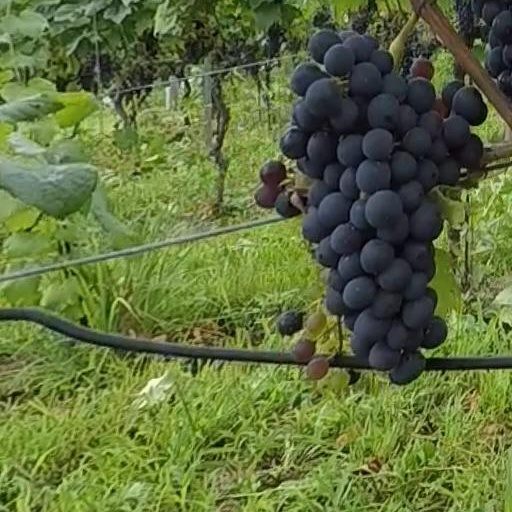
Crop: grape